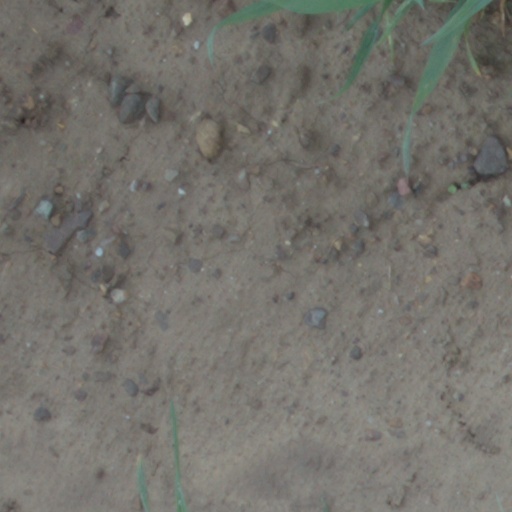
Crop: wheat